Hnat Khotkevych

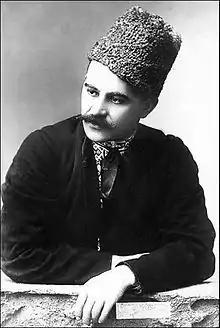
Hnat Khotkevych in early 1900s

Hnat Martynovych Khotkevych (also "Gnat Khotkevich" or "Hnat Khotkevych", born December 31, 1877 – died October 8, 1938) was a Ukrainian theater and public figure, engineer, inventor, writer, historian, translator, ethnographer, art critic, playwright, screenwriter, composer, musicologist, violinist, pianist, baritone, bandurist, and teacher. He was shot by the KGB, like many other members of the Executed Renaissance, during Joseph Stalin's Great Terror in the Soviet Union.